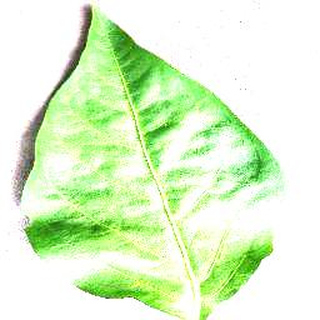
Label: healthy_bell_pepper